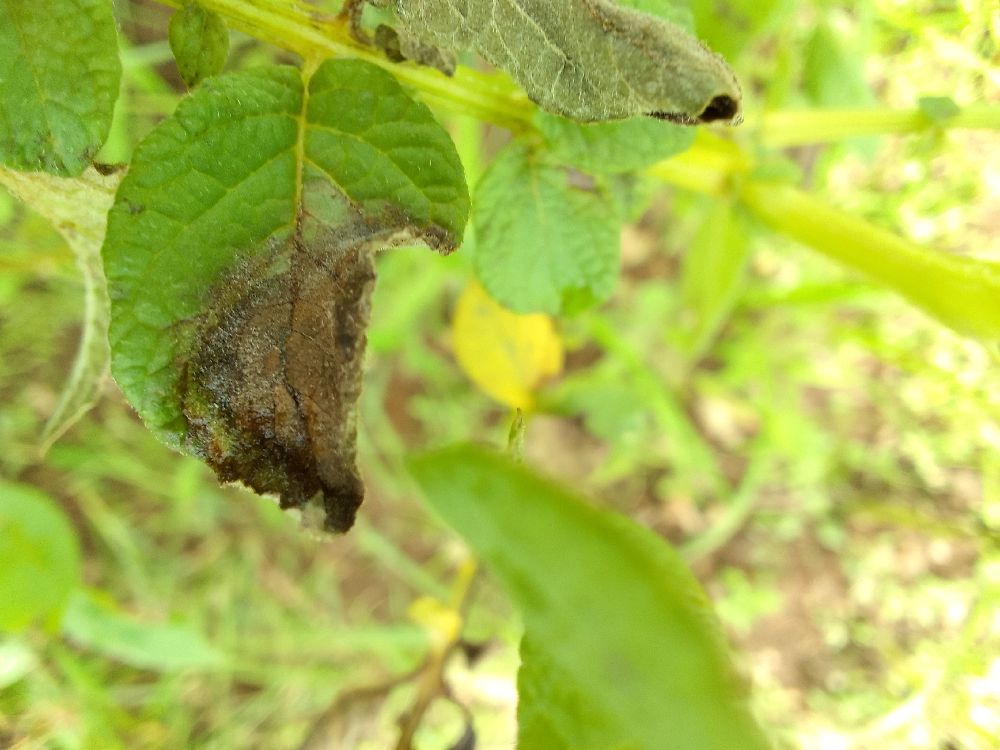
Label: Late blight